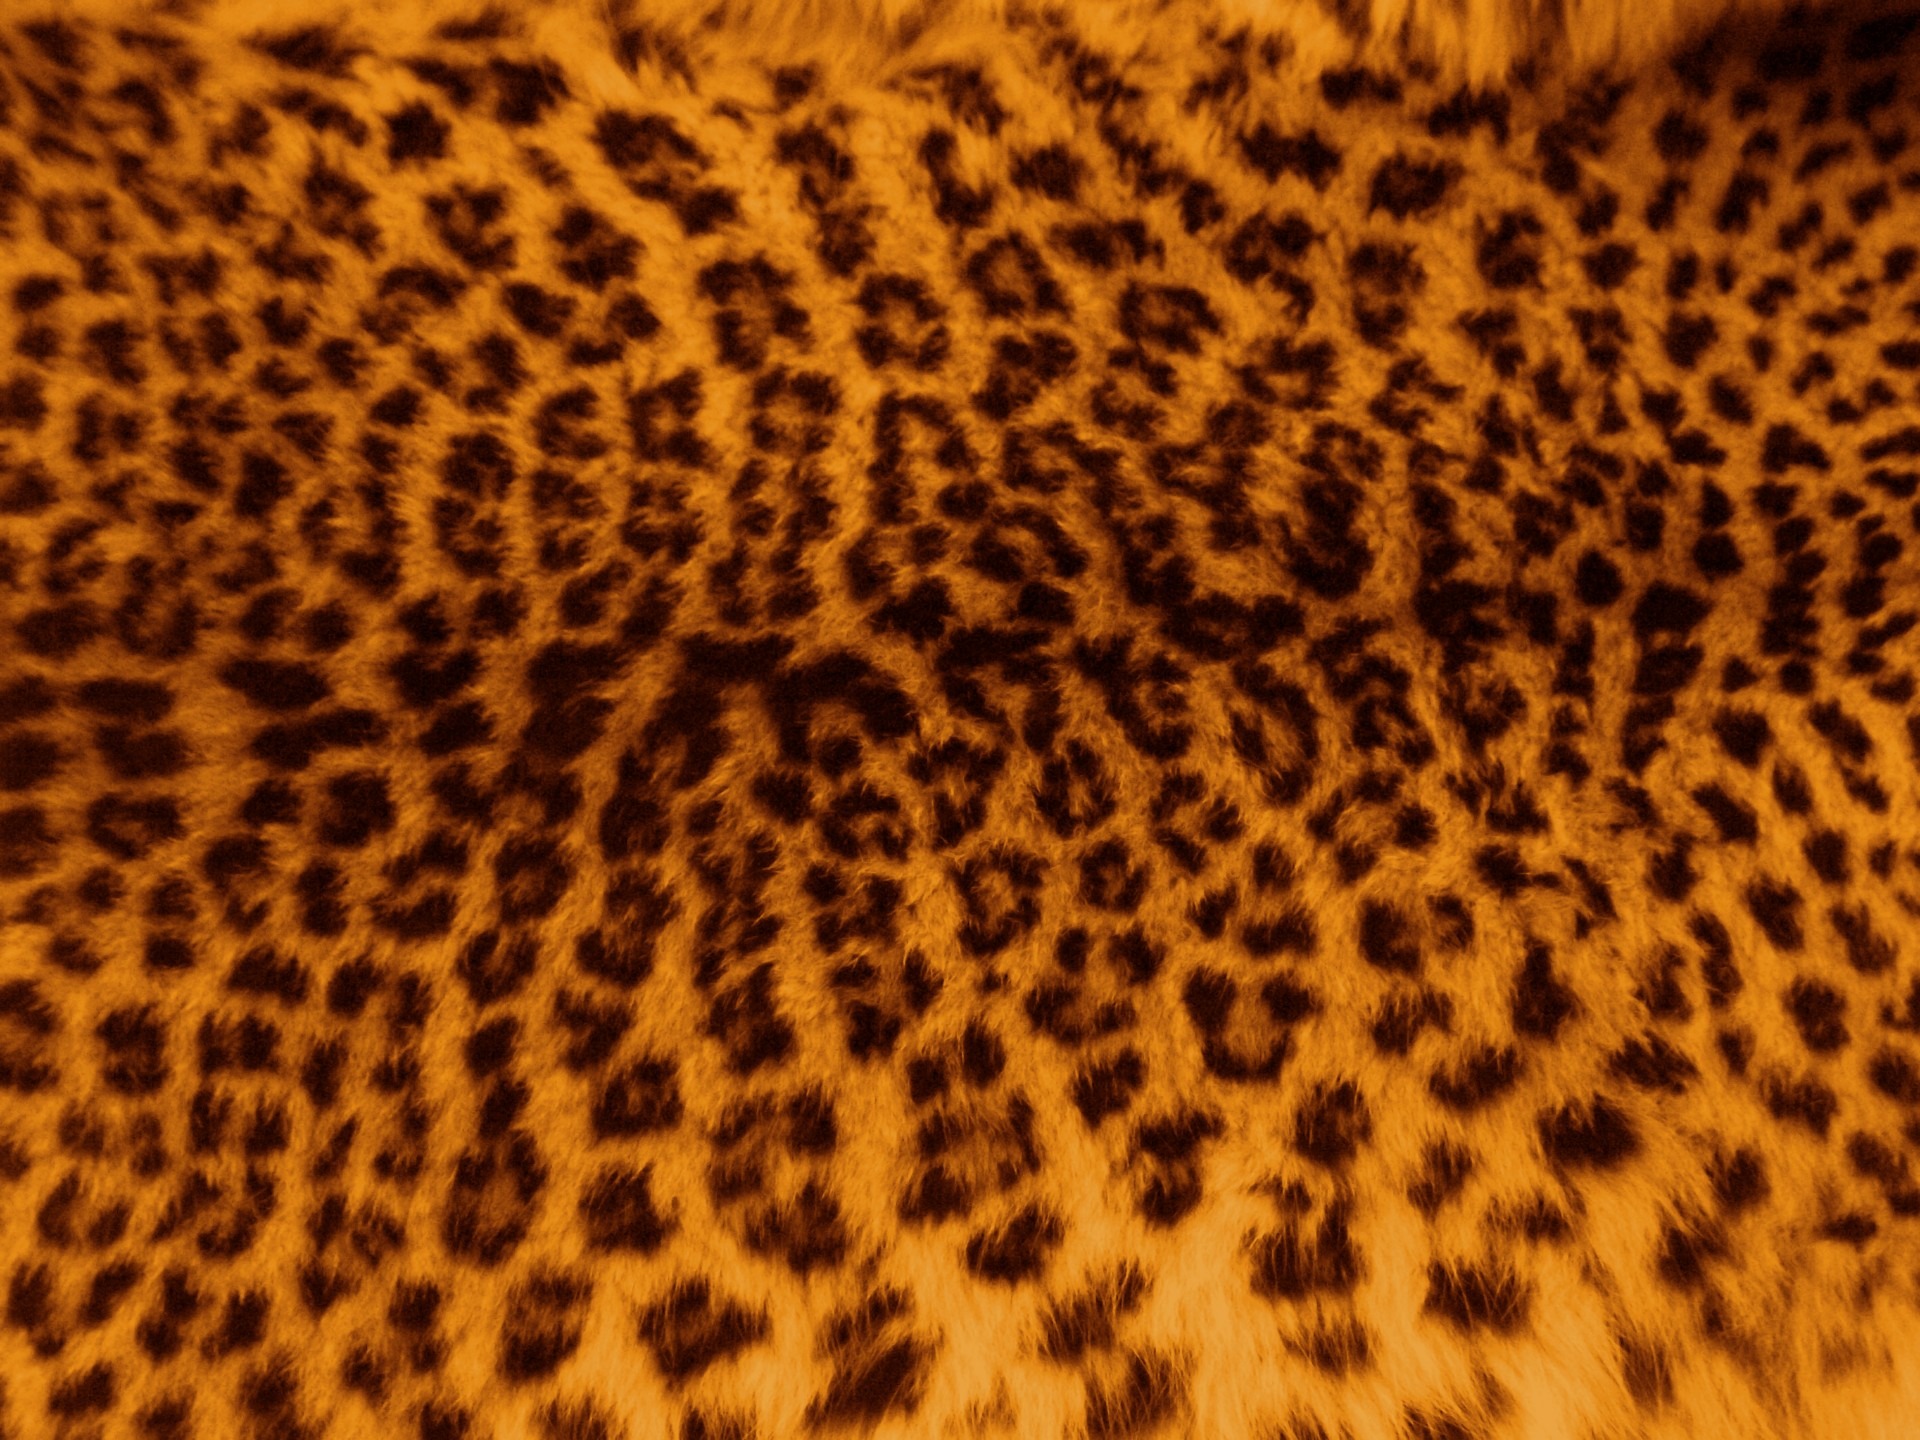
texture, wildlife, fur, orange, pattern, jungle, cat, print, africa, mammal, fashion, fauna, savanna, leopard, textured, close up, cheetah, textile, whiskers, background, design, spots, skin, vertebrate, safari, backdrop, big cats, cat like mammal, carnivoran